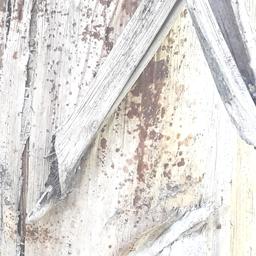
Label: PSEUDOSTEM WEEVIL